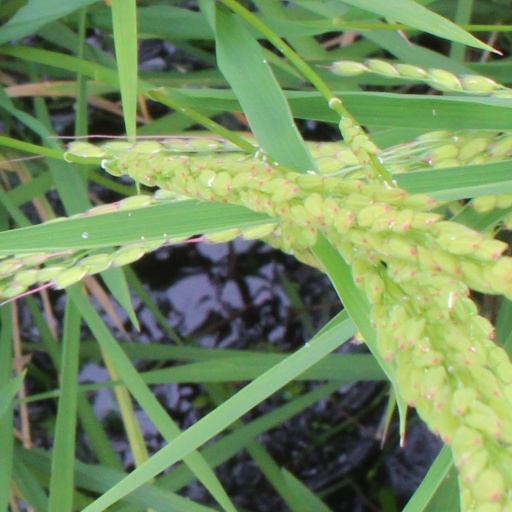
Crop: rice